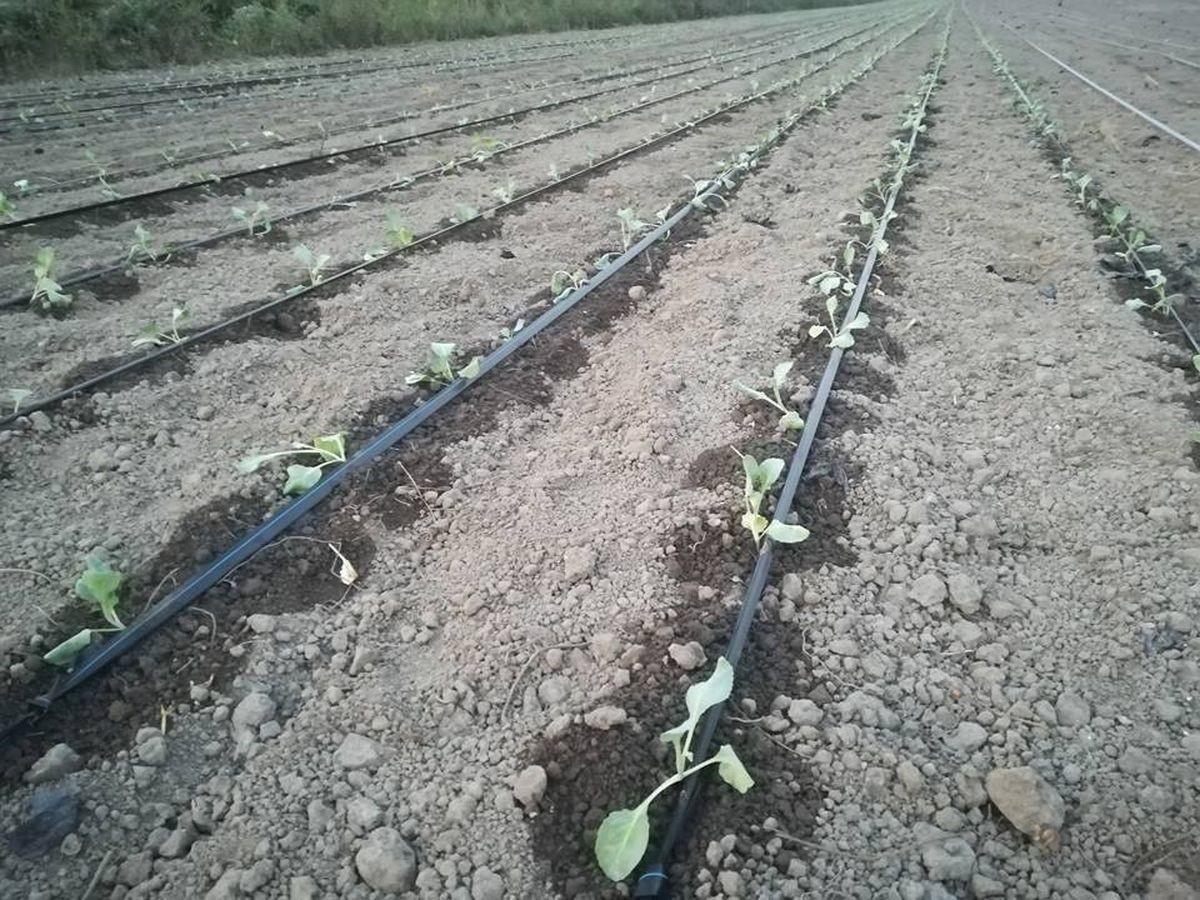
Katika shamba kubwa sana mimea ya rangi ya kijani kibichi michanga imepangwa kwa mstari, huku mfumo wa umwagiliaji wa matone ukiwa umesambazwa vizuri kwenye udongo wa shamba kupitia mabomba yenye rangi nyeusi. Mfumo huu hupeleka maji moja kwa moja kwenye mizizi ya mimea na kusaidia kuhifadhi unyevunyevu ili kuongeza uzalishaji.